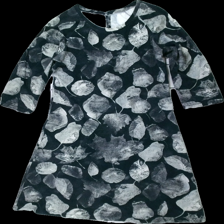
View: front
Type: Dress
Category: Ladies
Brand: Missing
Colors: Black, Grey
Material: 100% cotton
Pattern: Other
Cut: Regular
Season: All
Damage location: middle center
Damage 2 location: bottom right
Damage 3 location: bottom right
Price range: <50
Recommended usage: Export
Description: klänning med löv på, egengjord, urtvättad
Comment: urtvättad, egengjord